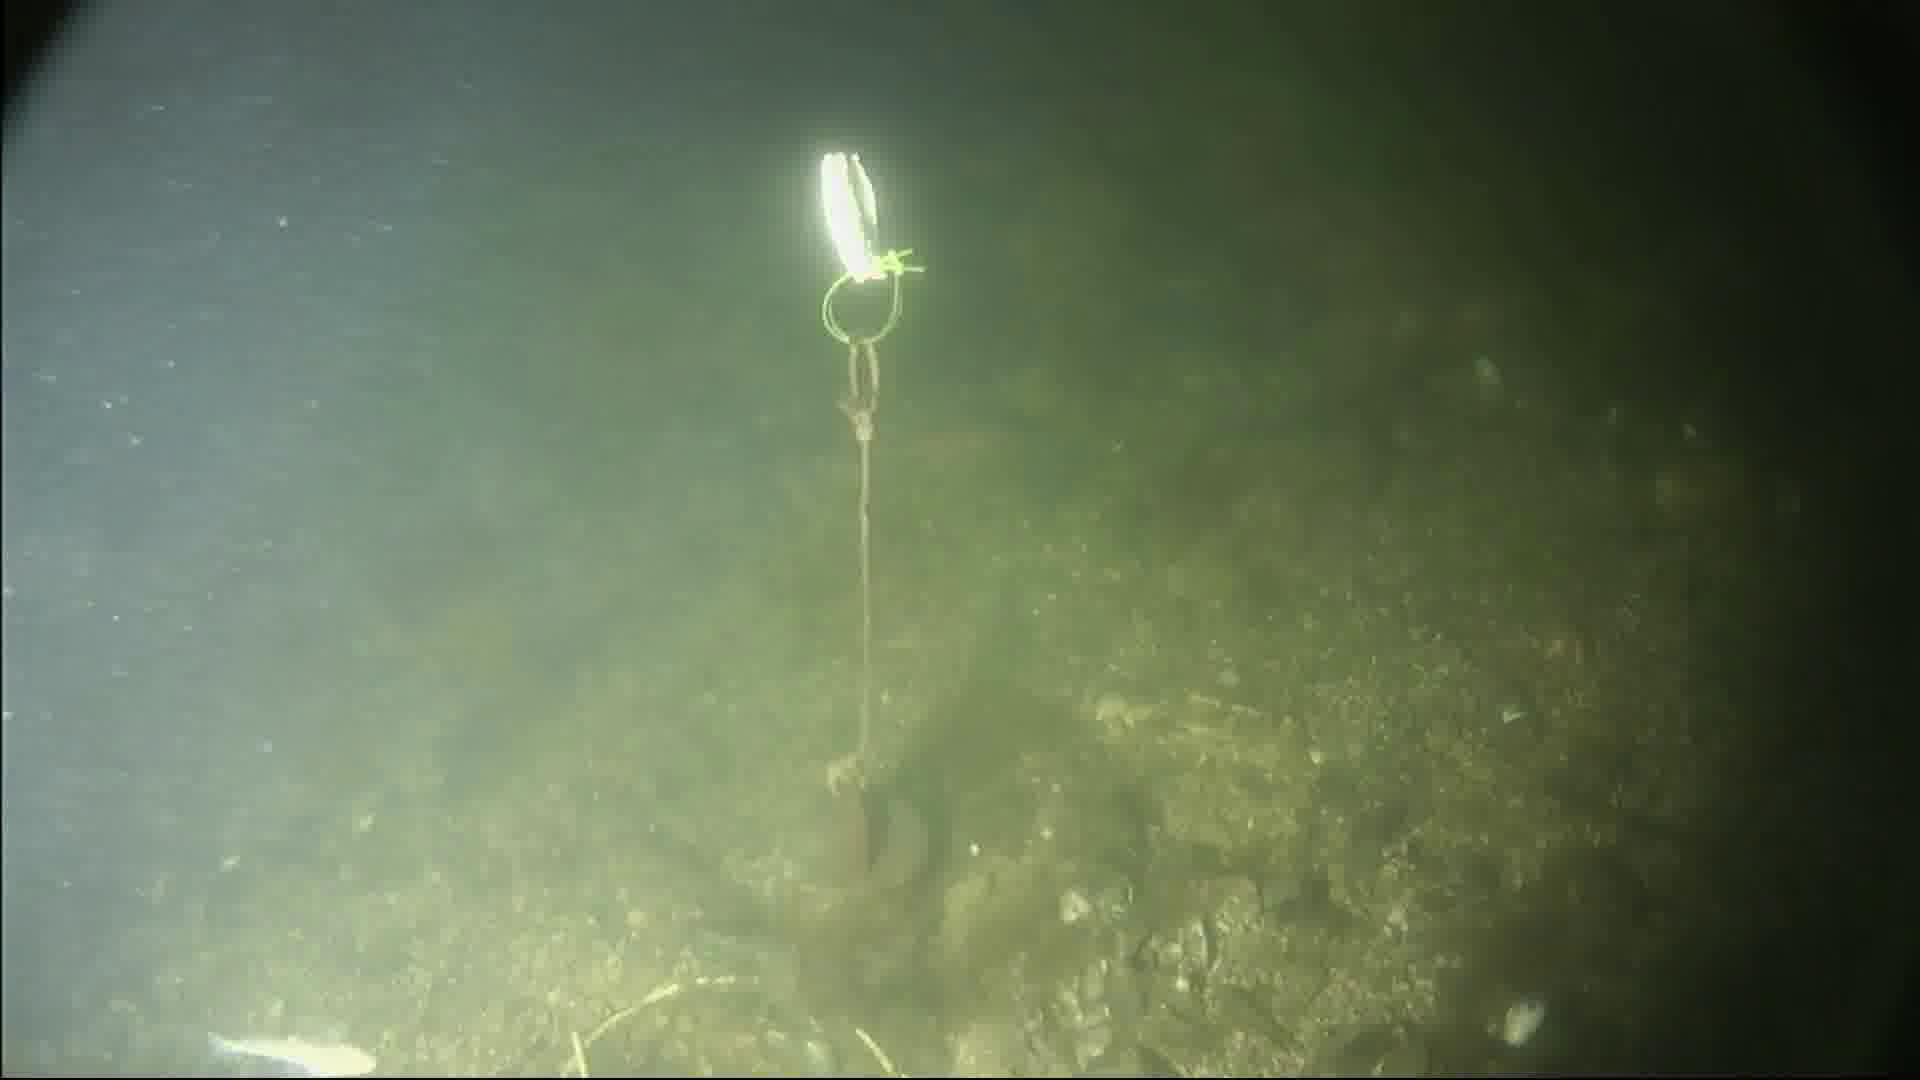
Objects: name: small_fish